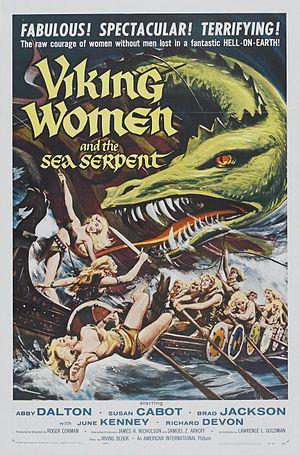
The Saga of the Viking Women and Their Voyage to the Waters of the Great Sea Serpent est un film américain réalisé par Roger Corman, sorti en 1957.